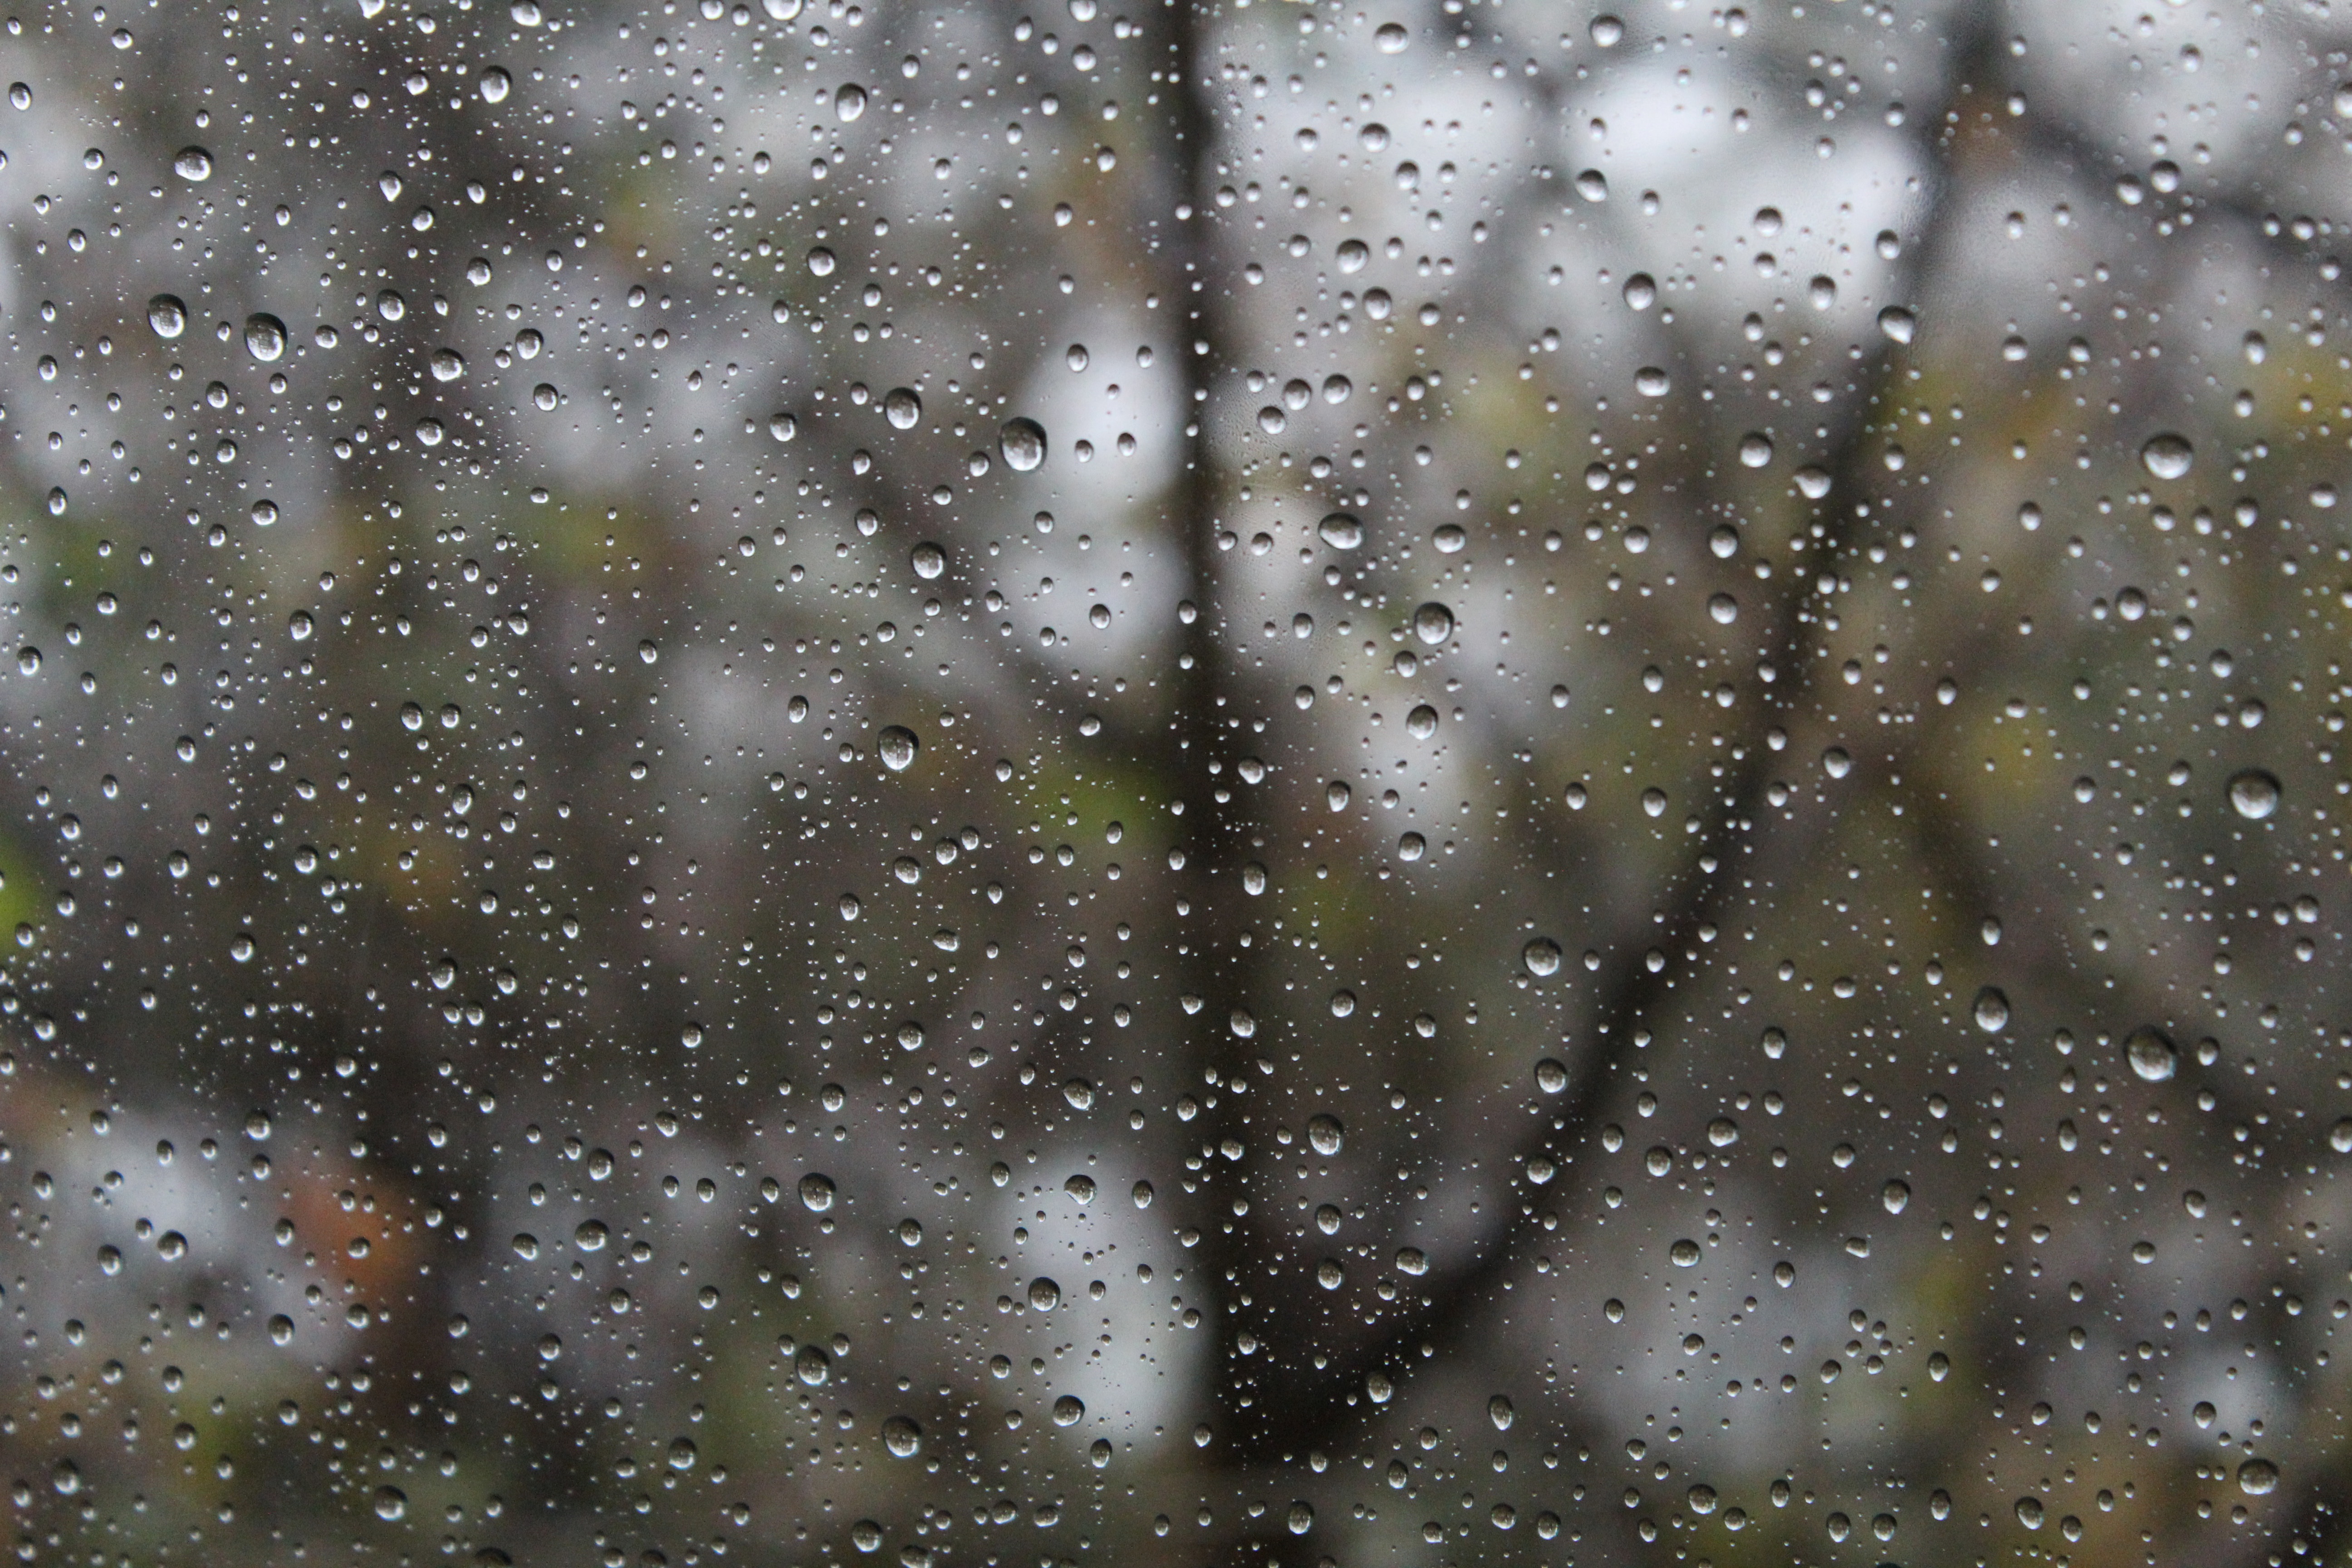
nature, outdoor, snow, texture, rain, leaf, raindrop, wet, weather, drip, sad, grey, background, postcard, poster, quiet, november, freezing, rainy day